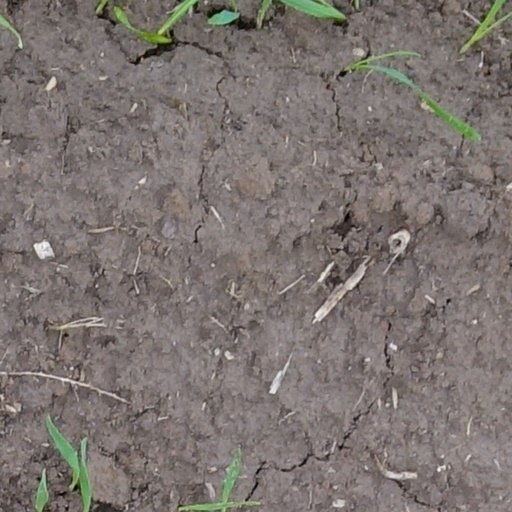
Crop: wheat